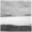
Label: plain